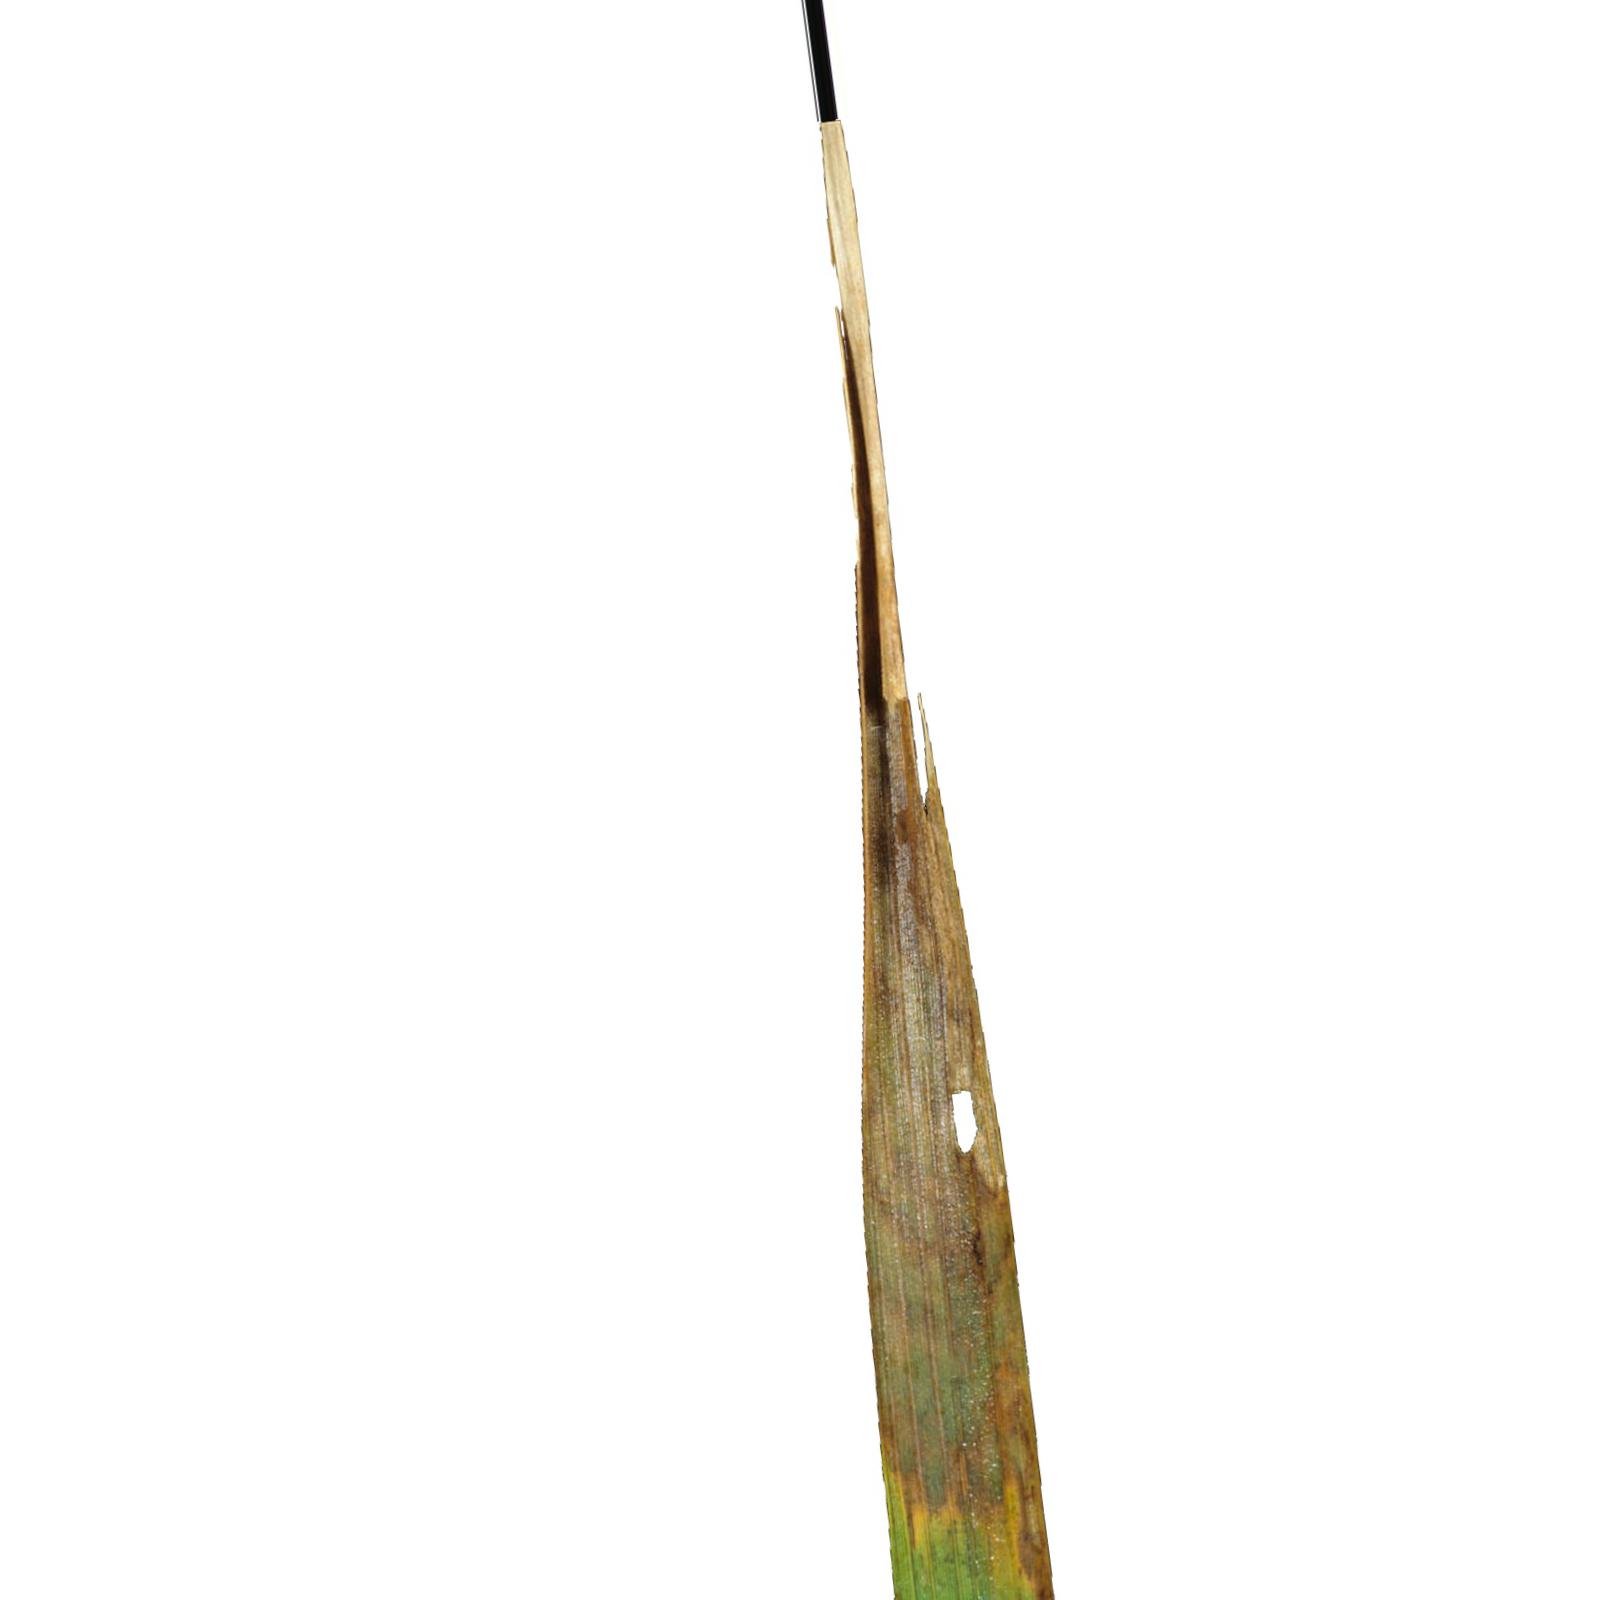
Nhãn: Bệnh Cháy lá ( Leaf scald )